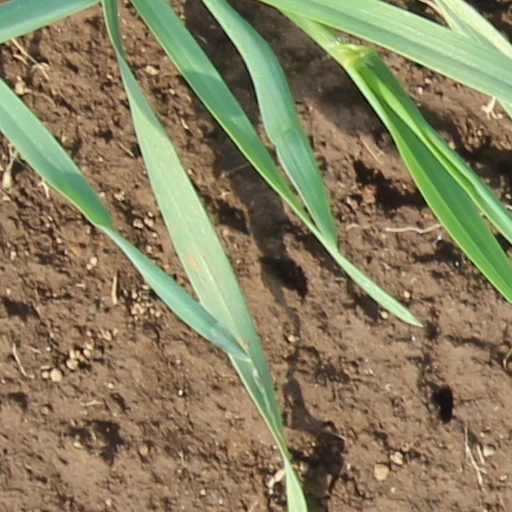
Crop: wheat